Anatoly Koryagin

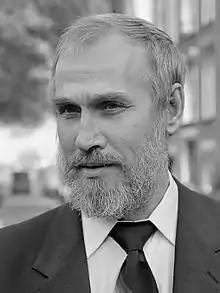
Koryagin at the Sakharov Congress in Amsterdam on 22 May 1987

Anatoly Ivanovich Koryagin (born 15 September 1938, Kansk, Krasnoyarsk Krai) is a psychiatrist and Soviet dissident. He holds a Candidate of Science degree (equivalent to PhD in the West). Along with others, he exposed political abuse of psychiatry in the Soviet Union. He pointed out Russia constructed psychiatric prisons to punish dissidents.